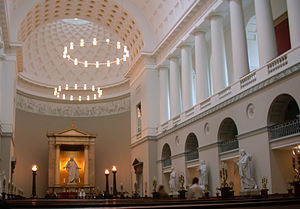
Kirker i Danmark
Kirkeskibet i Københavns Domkirke, Vor Frue Kirke.
Danmarks første kirker blev bygget i 800-tallet i henholdsvis Slesvig og Ribe med kongelig tilladelse fra Kong Horik den unge. Århundredet efter kom Harald Blåtand til og kirkerne blev efter hans omvendelse endnu tættere knyttet til kongemagten. Den første stenkirke blev bygget omkring år 1000 af Knud den stores søster Estrid, som også begravede sin ægtefælle i samme kirke. Kirken blev opført som afløsning for den trækirke Svend Tveskæg havde ladet bygge. Kirken ligger der, hvor Roskilde Domkirke nu ligger.